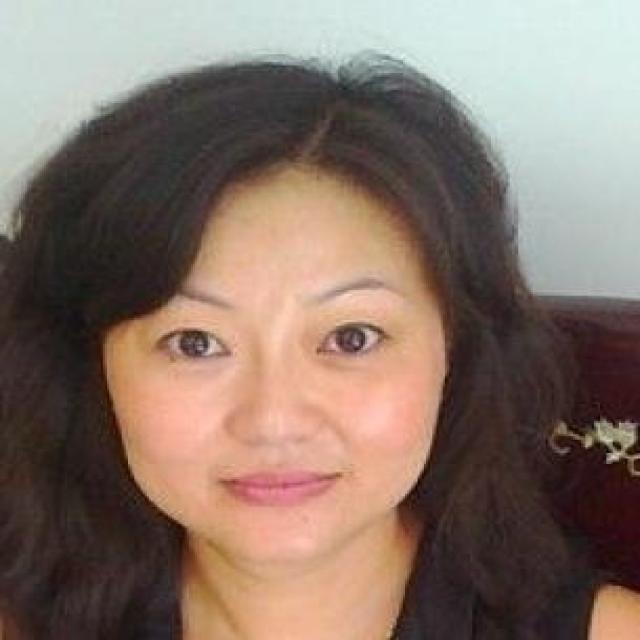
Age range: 21-44